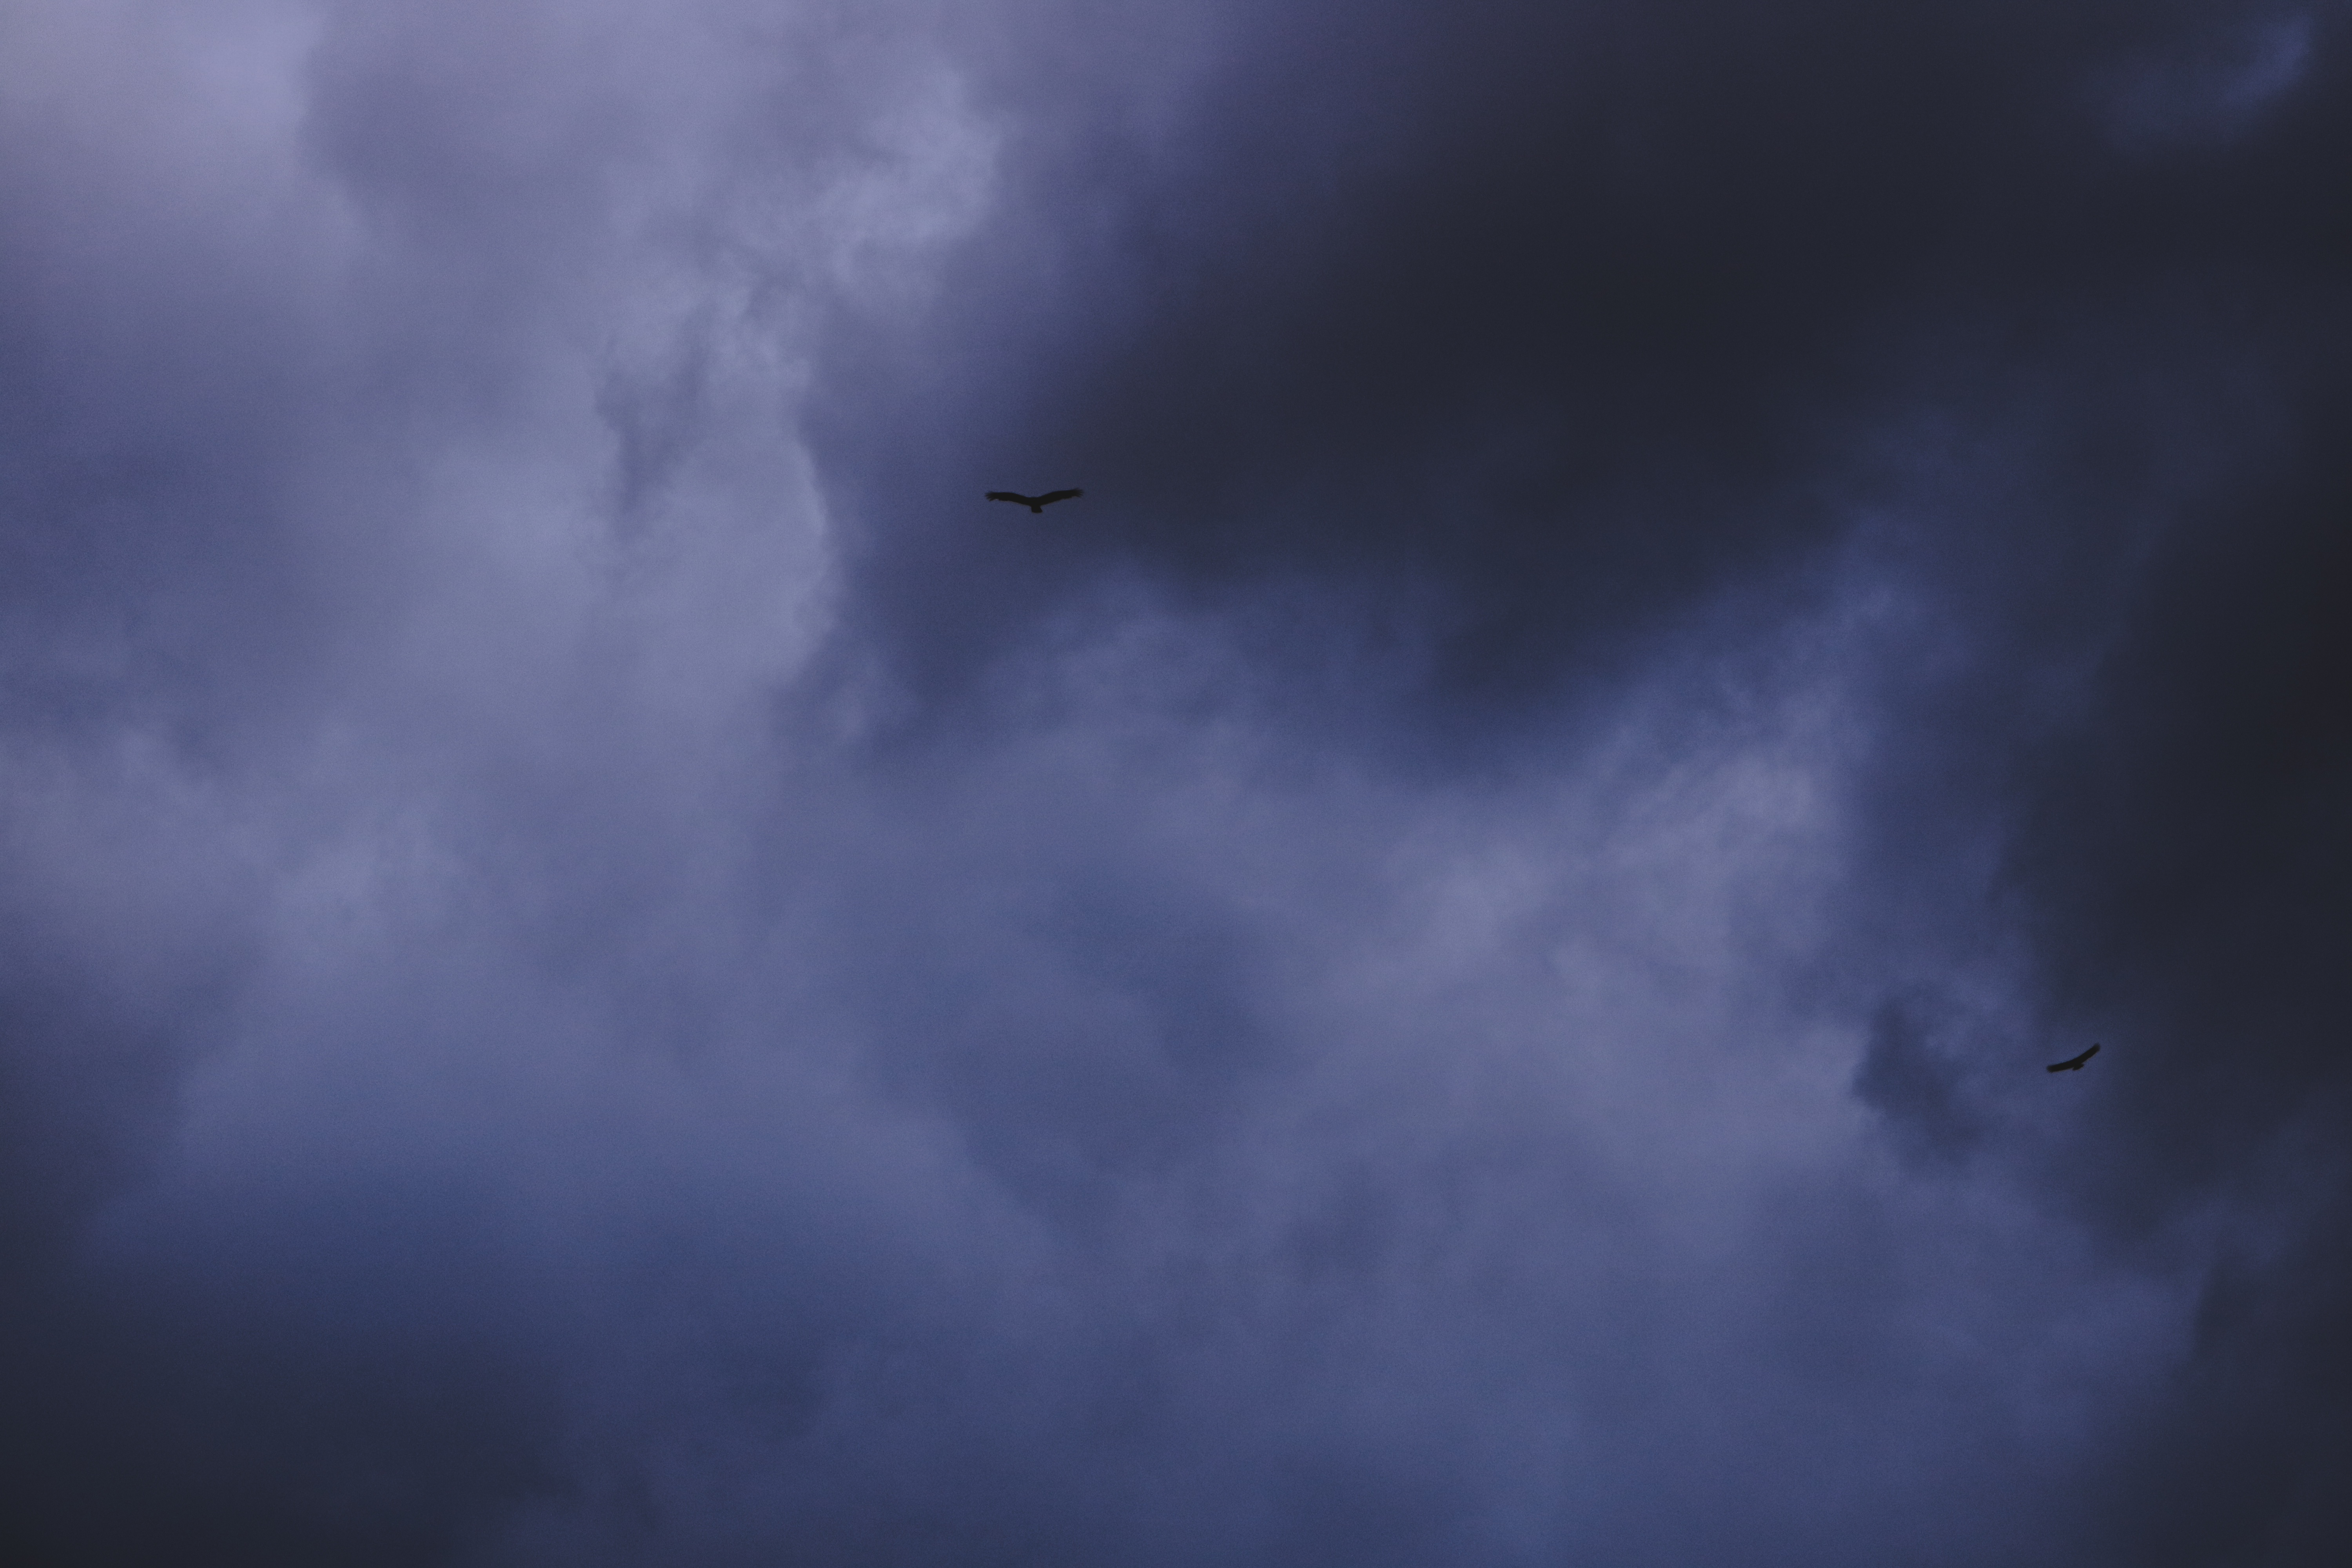
cloud, sky, atmosphere, weather, darkness, lightning, thunder, meteorological phenomenon, atmosphere of earth